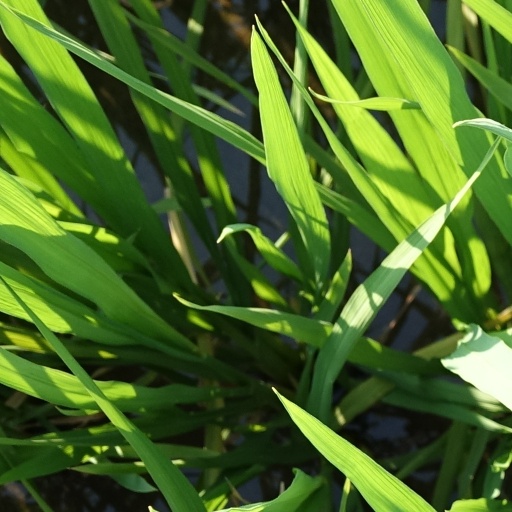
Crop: rice